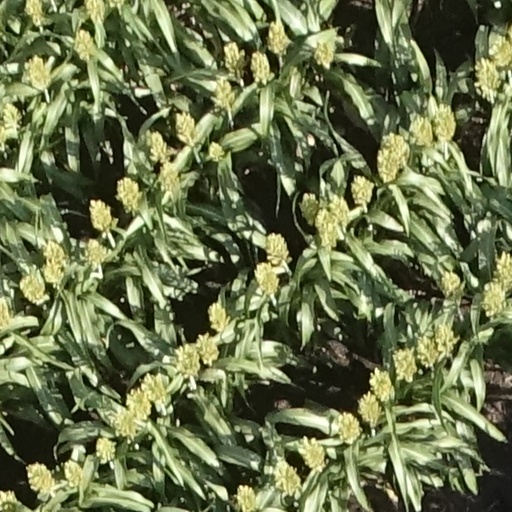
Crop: sorghum